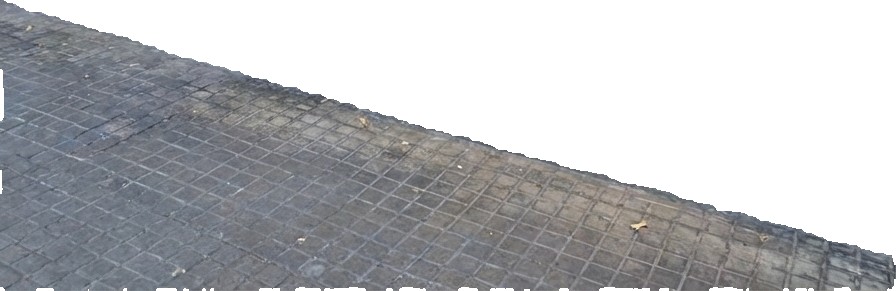
Surface category: floors